Hsp90 cis-regulatory element

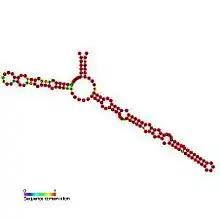
Predicted secondary structure and sequence conservation of Hsp90_CRE

The Hsp90 cis regulatory element is an RNA element (RNA thermometer) found in the 5' UTR of the "Drosophila" hsp90 mRNA. It is required for increased translational efficiency during the heat shock response.